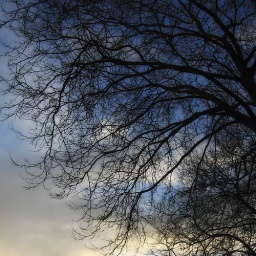
it won't be long before the blue, and the intricacy of this trees structure will be blocked by green